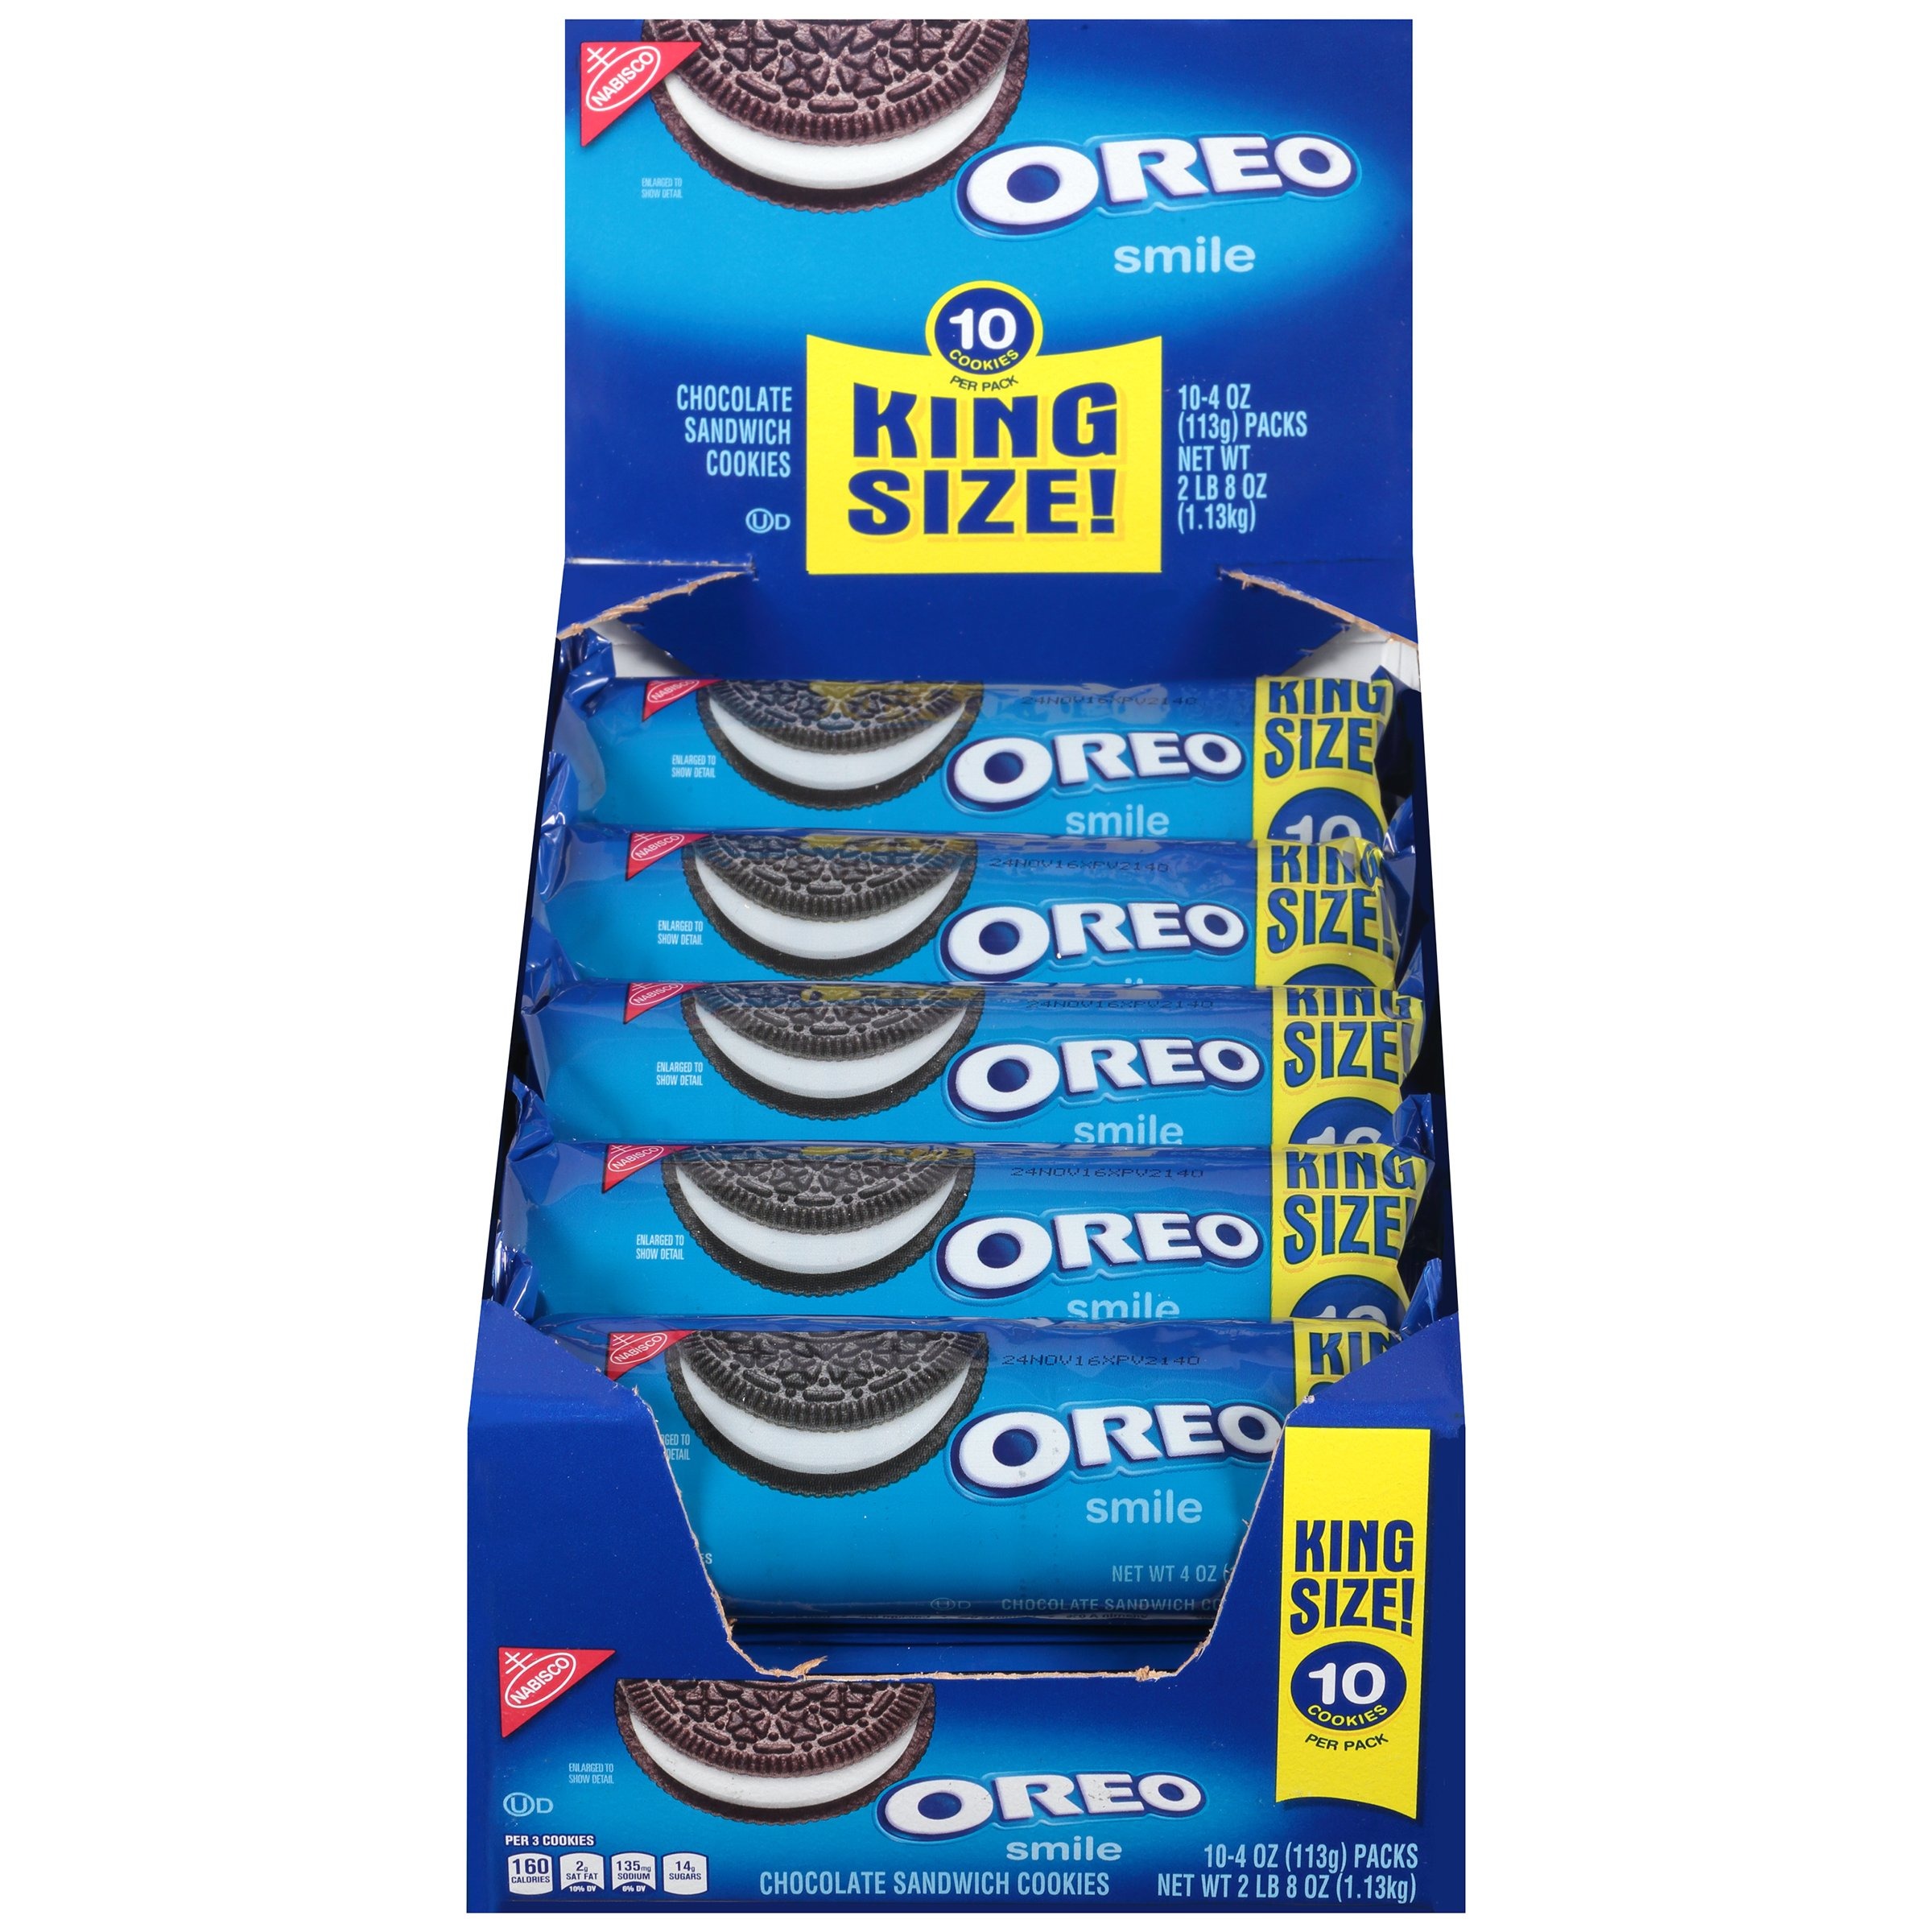
Item Name: Oreo Chocolate Sandwich Cookies, 3.9 Ounce (Pack of 60)
Value: 234.0
Unit: ounce

Price: 3.29